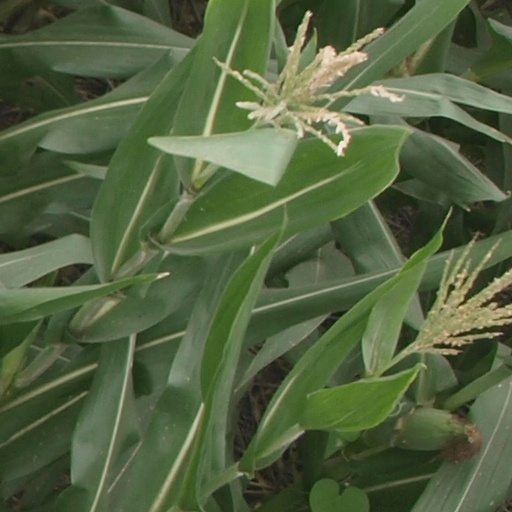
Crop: maize; corn